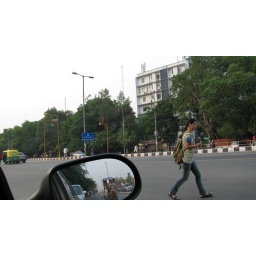
Pedestrians can cross the roads anywhere in Delhi